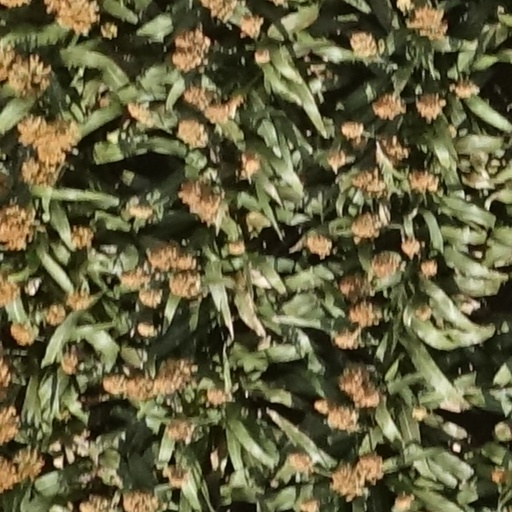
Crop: sorghum